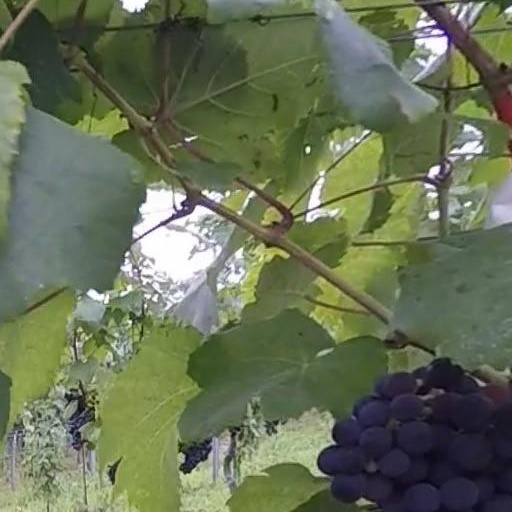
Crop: grape